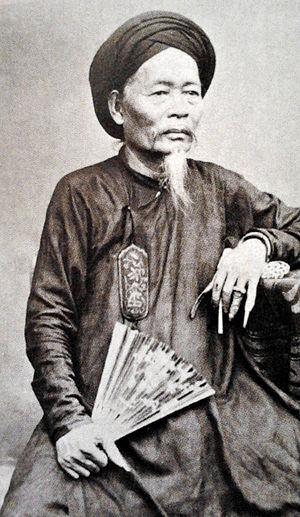
Mandarin. Photo d'Emile Gsell dans son studio de Saigon (années 1870)
Émile Gsell est un photographe français né dans le Haut-Rhin à Sainte-Marie-aux-Mines. Il participa à plusieurs missions d'exploration en Asie du Sud-Est dont la première, l'expédition française du Mékong dirigée par Ernest Doudart de Lagrée et Francis Garnier, au cours de laquelle il fut le premier à effectuer de nombreux clichés du temple d'Angkor.